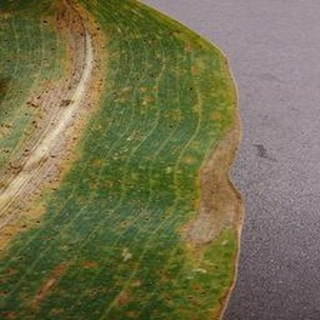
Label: corn_northern_leaf_blight